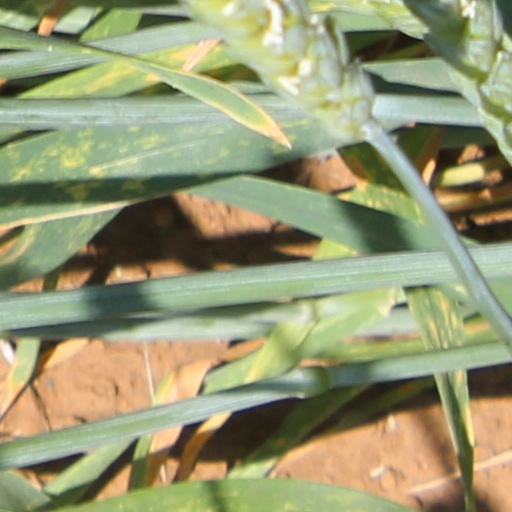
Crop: wheat